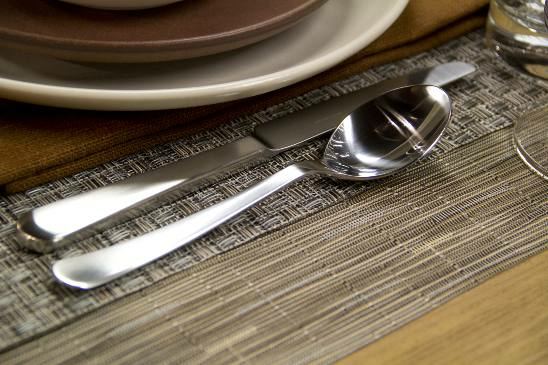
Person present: No